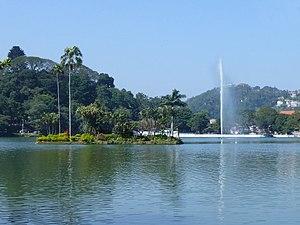
Lac de Kandy (Sri Lanka)